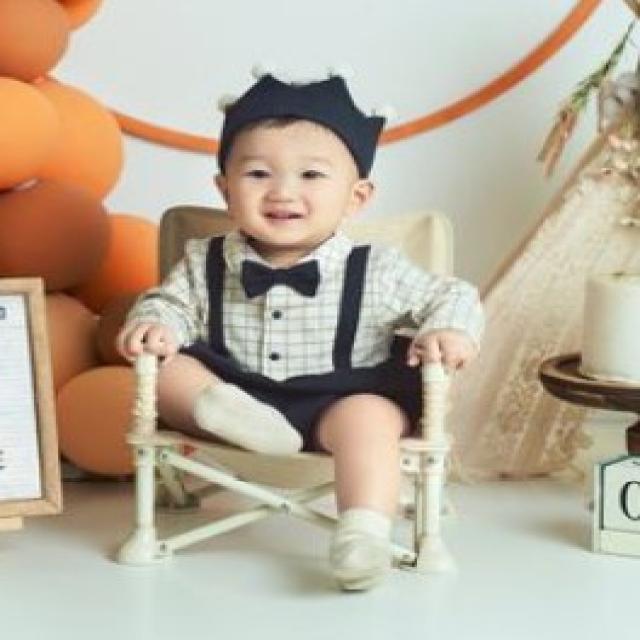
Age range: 0-12